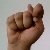
The image shows a hand gesture representing the letter 'T' in Indian Sign Language.